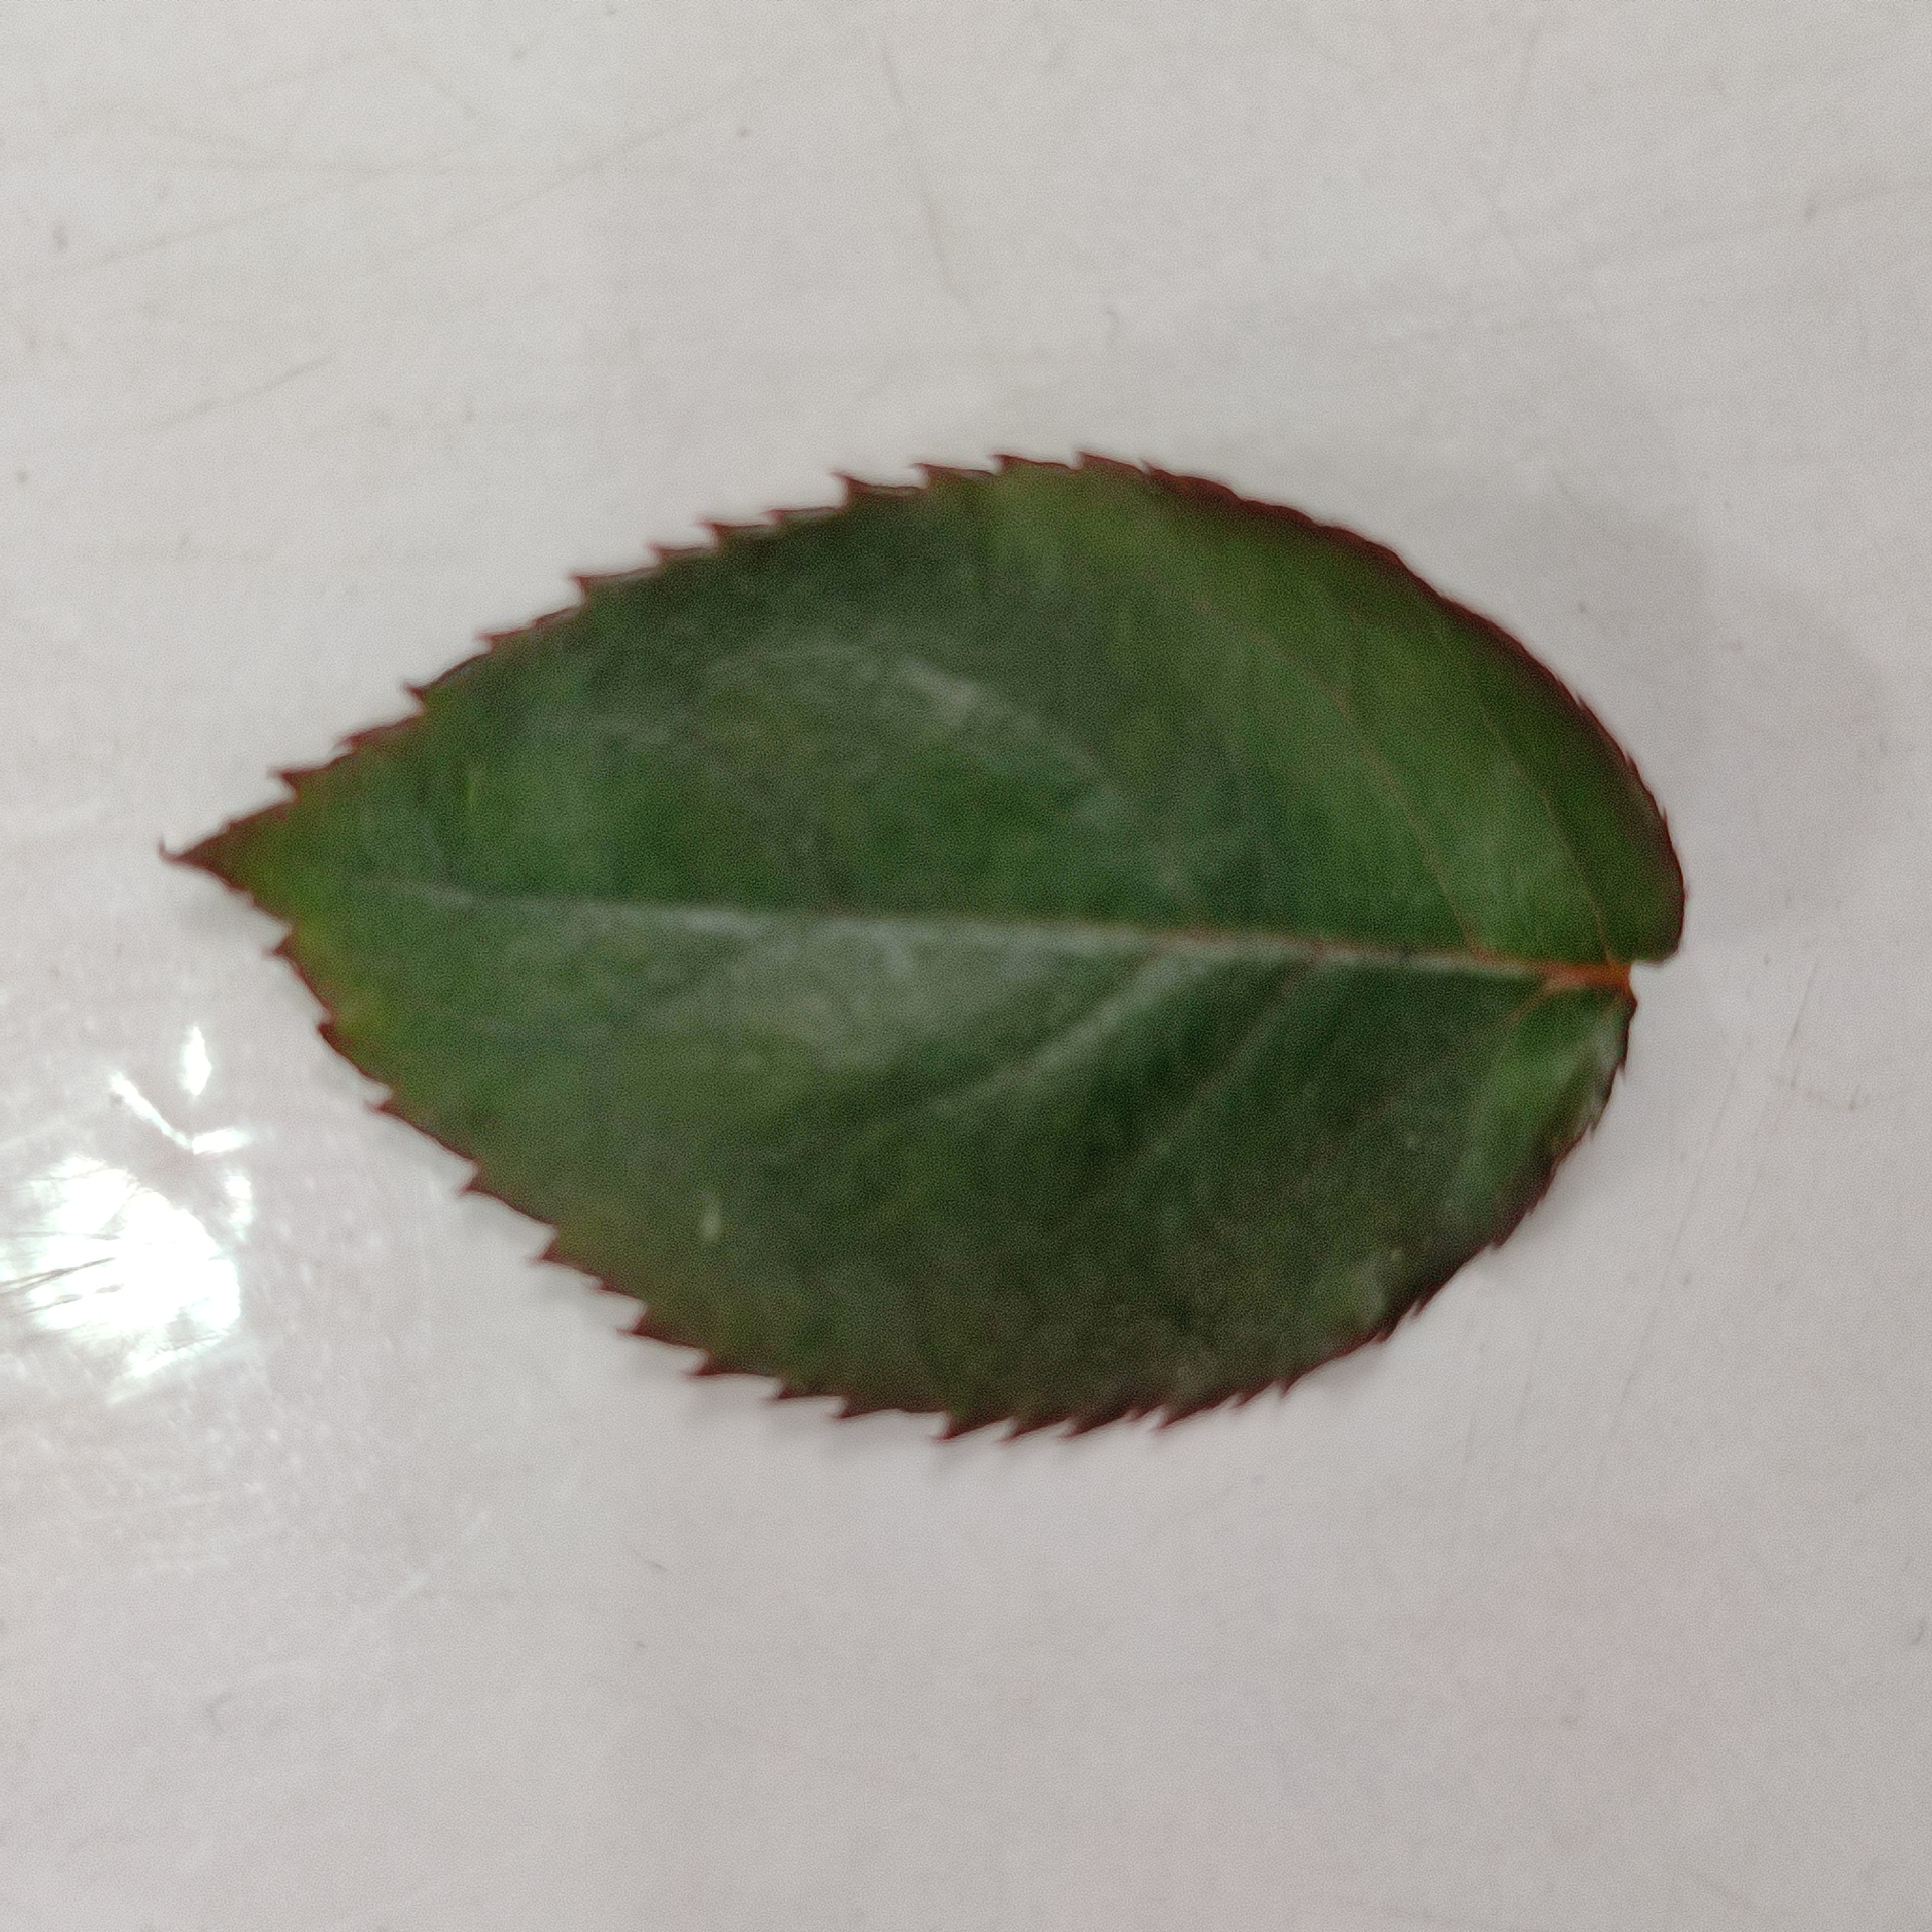
Label: Healthy Leaf